1978 Hardie-Ferodo 1000

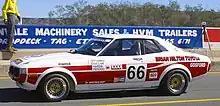
Harris/Clark Toyota Celica

The Up to 2000cc class saw a mix of Alfa Romeo Alfetta and GTV 2000, Ford Escort RS2000, Holden Gemini, Toyota Celica, Triumph Dolomite and VW Golf.